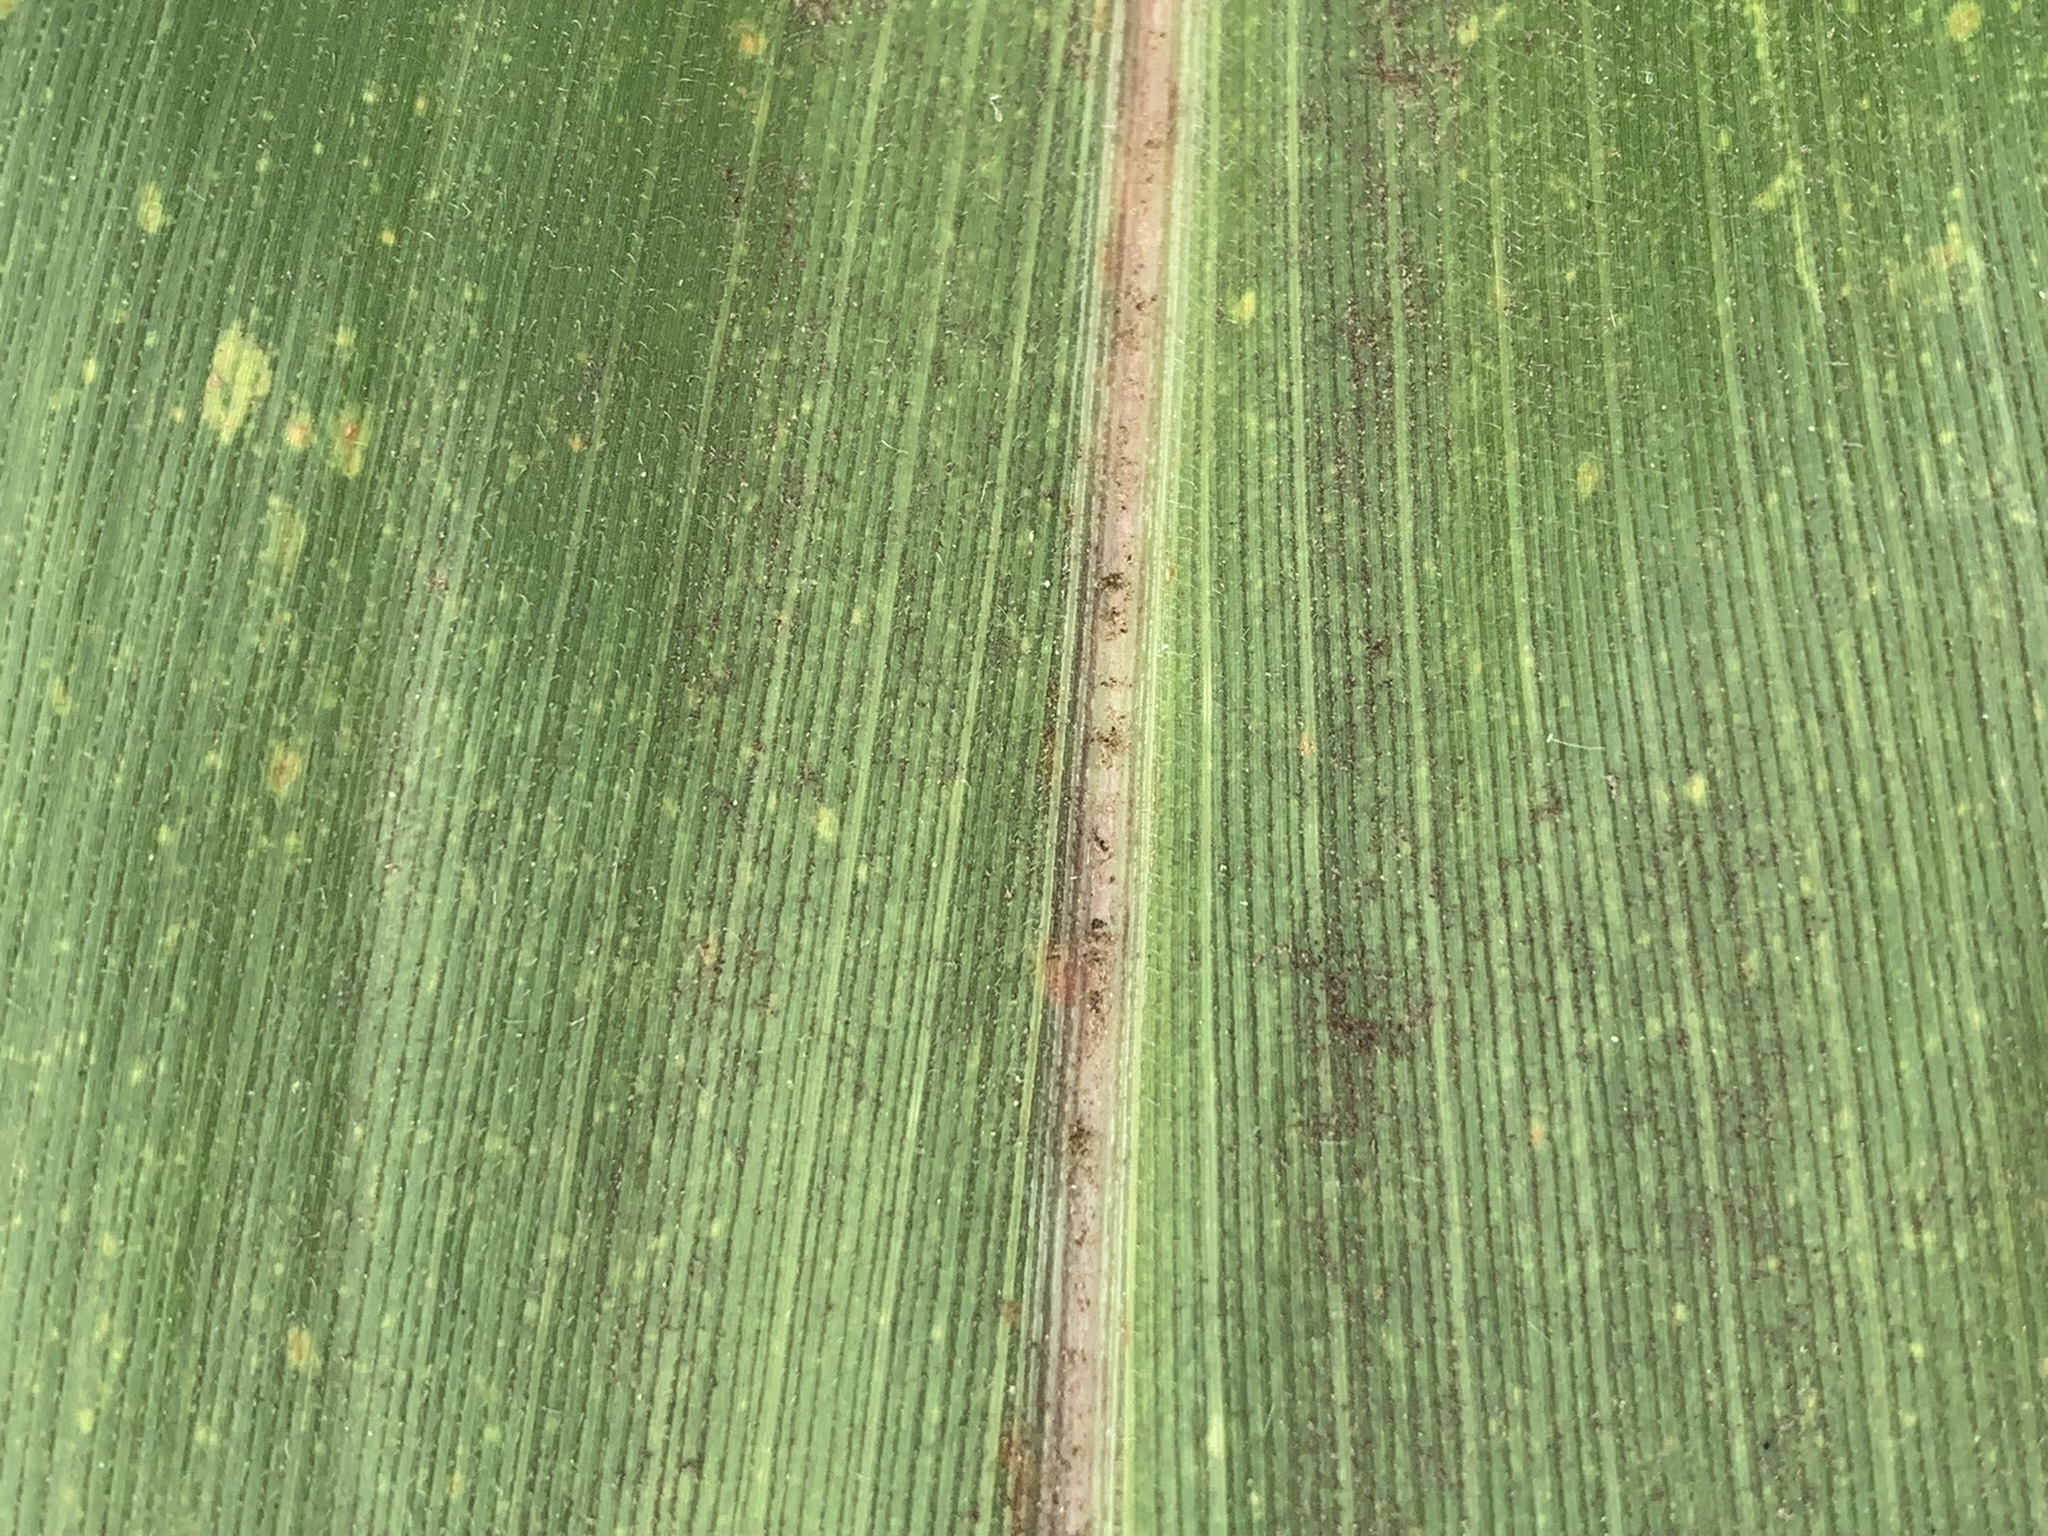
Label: MLN